Upasani Maharaj

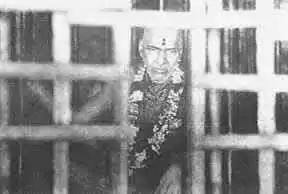
Upasani Maharaj inside the cage he built for himself circa 1922

In 1922 Upasani erected a bamboo cage without any outlet, and confined himself in it. The cage extended over an area barely enough for a man to lie down. He ate (mainly bhakri and chutney), urinated and defecated, and took baths all within the narrow confines of the cage. The devotees kept the cage as clean as possible and attended to his needs from outside. "Arti" was performed daily to him, followed by devotional songs by the virgin girls who had become his "kanyas" – nuns. He remained in the cage for over 14 months. Eventually, he asked his devotees to make a door, and began to come out and sit for short periods; a year later, he began to stay outside for longer periods. The reason Upasani gave for his self-confinement was to teach his devotees "service".